Greg Garza

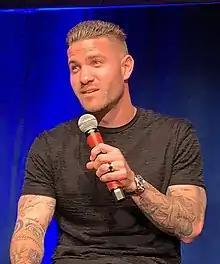
Garza at an FC Cincinnati event in 2019

Gregory "Greg" Martin Garza (born August 16, 1991) is an American former professional soccer player who played as a left-back.